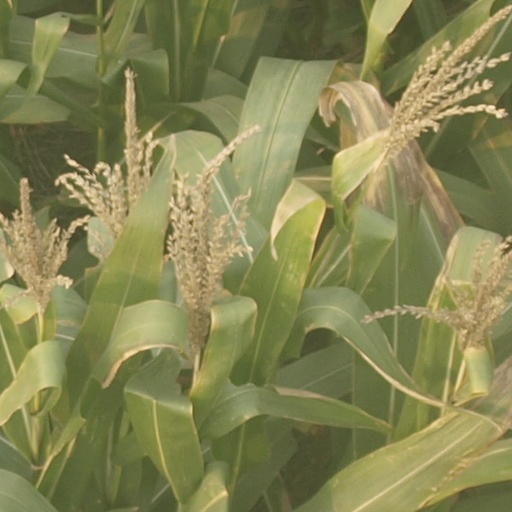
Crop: maize; corn